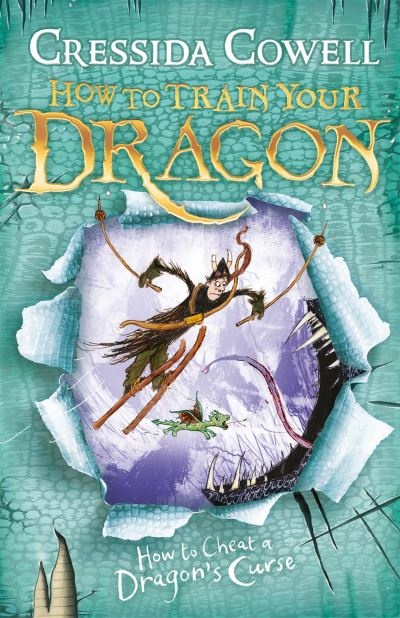
How to Cheat a Dragon's Curse
Brand: Hodder Children's Books
Fishlegs has been struck with deadly Vorpentitis. The only cure is rare and almost impossible to find - a potato. But where on Berk will Hiccup find such a thing? He'll have to dodge Sharkworms, battle Doomfangs and outwit crazy Hooligans if he's going to be a hero again.
Category: Baby & Toddler > Baby Gift Sets